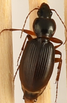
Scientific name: Synuchus impunctatus
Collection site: Bartlett Experimental Forest NEON (BART), plot BART_079